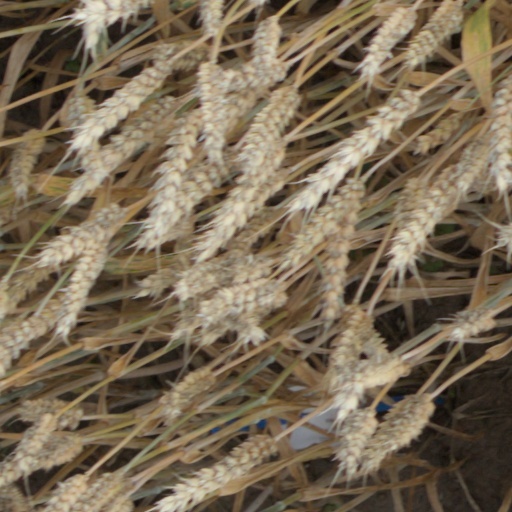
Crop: wheat